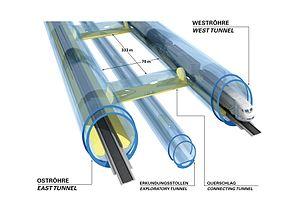
Le tunnel de base du Brenner est un projet de tunnel ferroviaire à travers les Alpes orientales, reliant Innsbruck en Autriche à Fortezza en Italie en passant sous le col du Brenner. C'est une infrastructure essentielle du corridor scandinave-méditerranéen, un des neuf couloirs principaux du réseau transeuropéen de transport définis en 2017.